Ecole et Observatoire des Sciences de la Terre

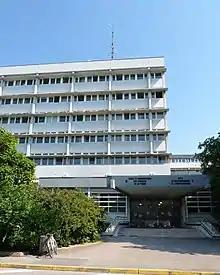
Main building of the EOST and the IPGS

The EOST engineering school is a French Grande École specialized in Earth sciences and accredited to deliver European University degrees, such as the Licence/Master/Doctorat, but also the French Diplôme d'Ingénieur. The school is a component of the University of Strasbourg.